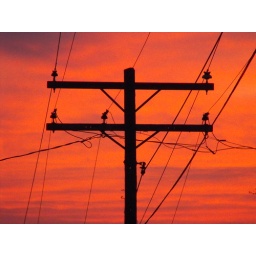
power pole framed by sky